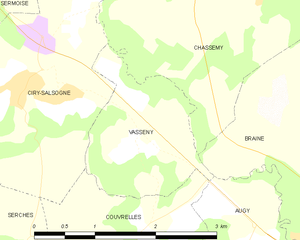
Carte des communes françaises: Vasseny